Salah Al-deen Al-Ayyobi (TV series)

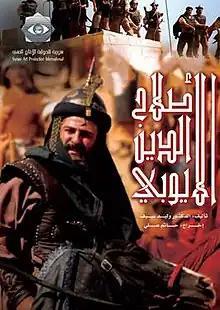

Salah Al-Din is a 2001 historical Arabic television series directed by Hatem Ali which deals with the political events in the sixth century AH in the region of the Shaam and Egypt, in the scene of the Crusades. The series focuses on the biography of Salah ad-Din and highlights his courage and good creation and wisdom as he tells how he managed to unite the Muslims and crush the crusaders in the battle of Hattin and restore Jerusalem after being taken away by the Crusaders for almost a hundred years.